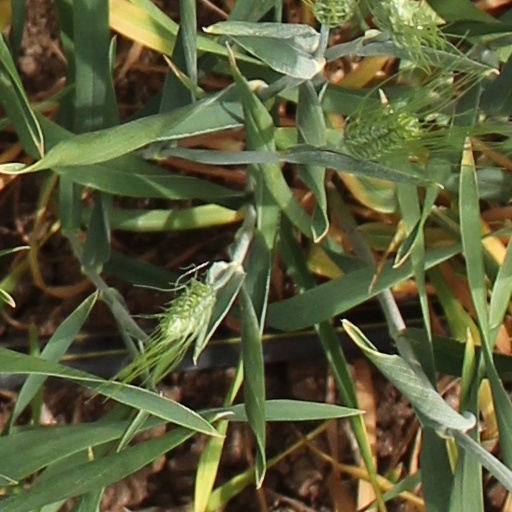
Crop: wheat